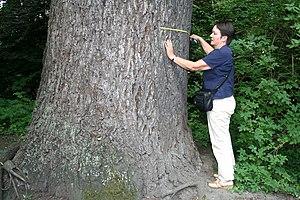
Noyer noir (Juglans nigra) Circonférence mesurée à 1m50 du sol: 467 cm - (2007) Hauteur: 35m (1999) Particularité